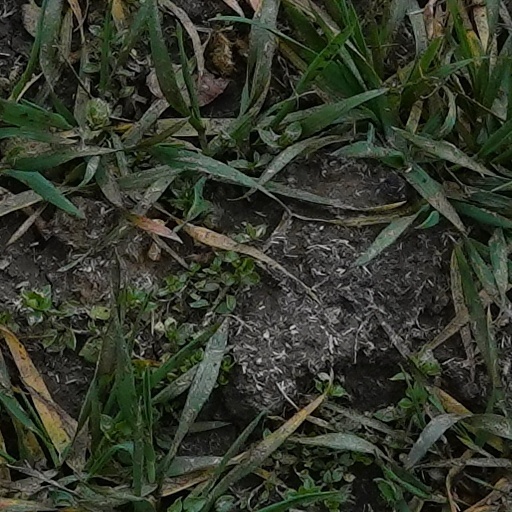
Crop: wheat